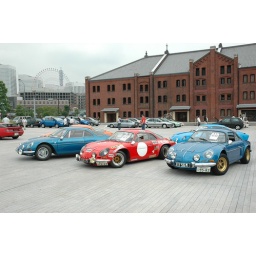
Scenery of event of French car &amp;quot;French French 2008&amp;quot; held in Yokohama red brick warehouse on June 28.